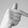
ASL letter: T